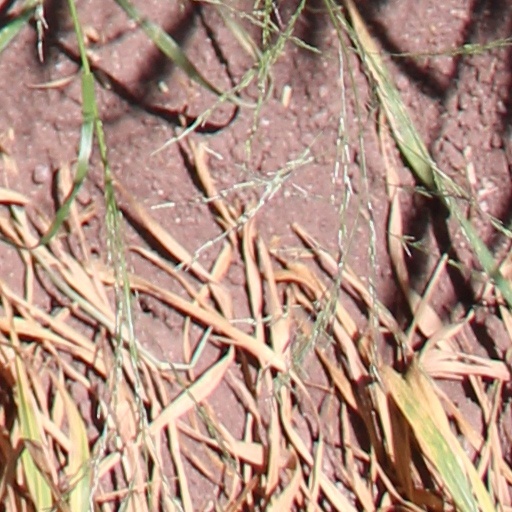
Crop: wheat